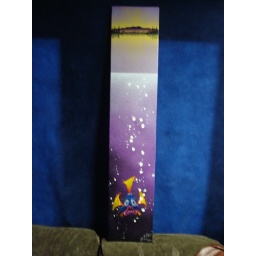
fish in water